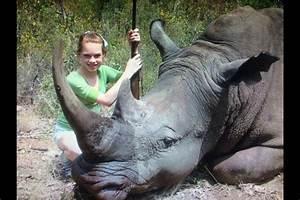
elephant